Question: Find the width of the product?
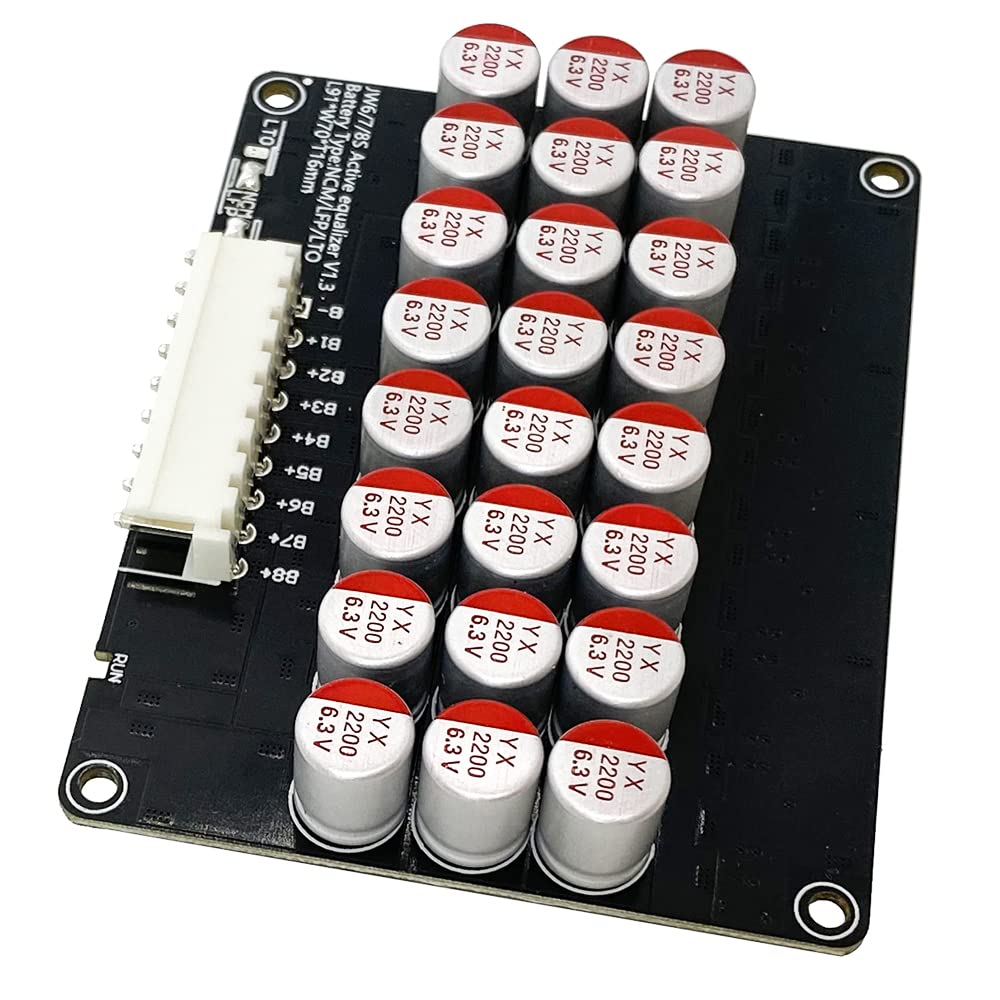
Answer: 16.0 millimetre